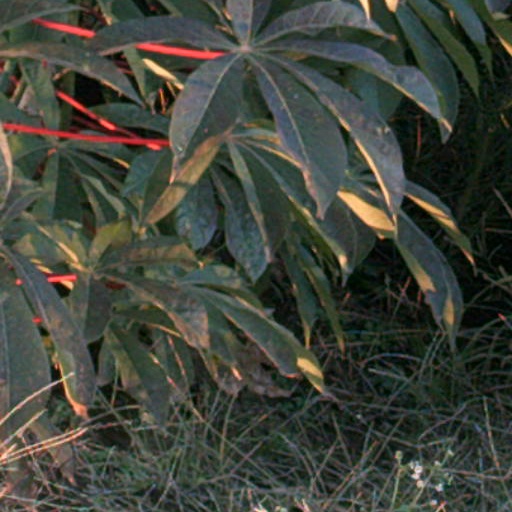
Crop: cassava